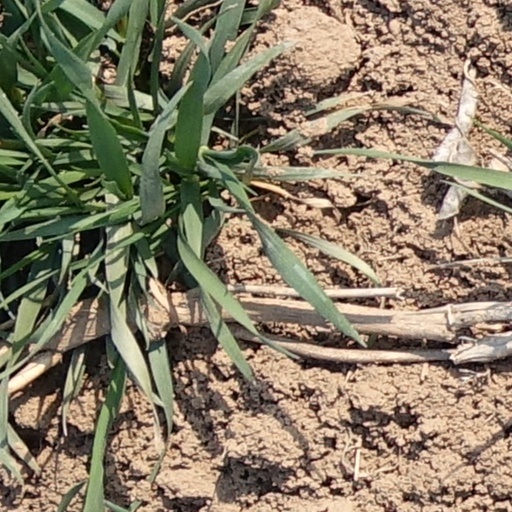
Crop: wheat